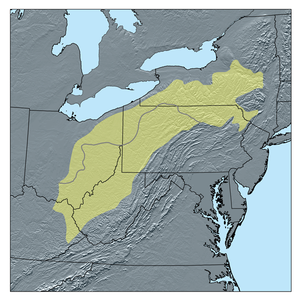
Le plateau des Allegheny est une zone accidentée s'étendant sur l’Ouest et le centre de l’État de New York, le Nord et l'Ouest de la Pennsylvanie et de la Virginie-Occidentale, et l’Est de l’Ohio. Une partie du plateau a été recouverte lors de la dernière glaciation.